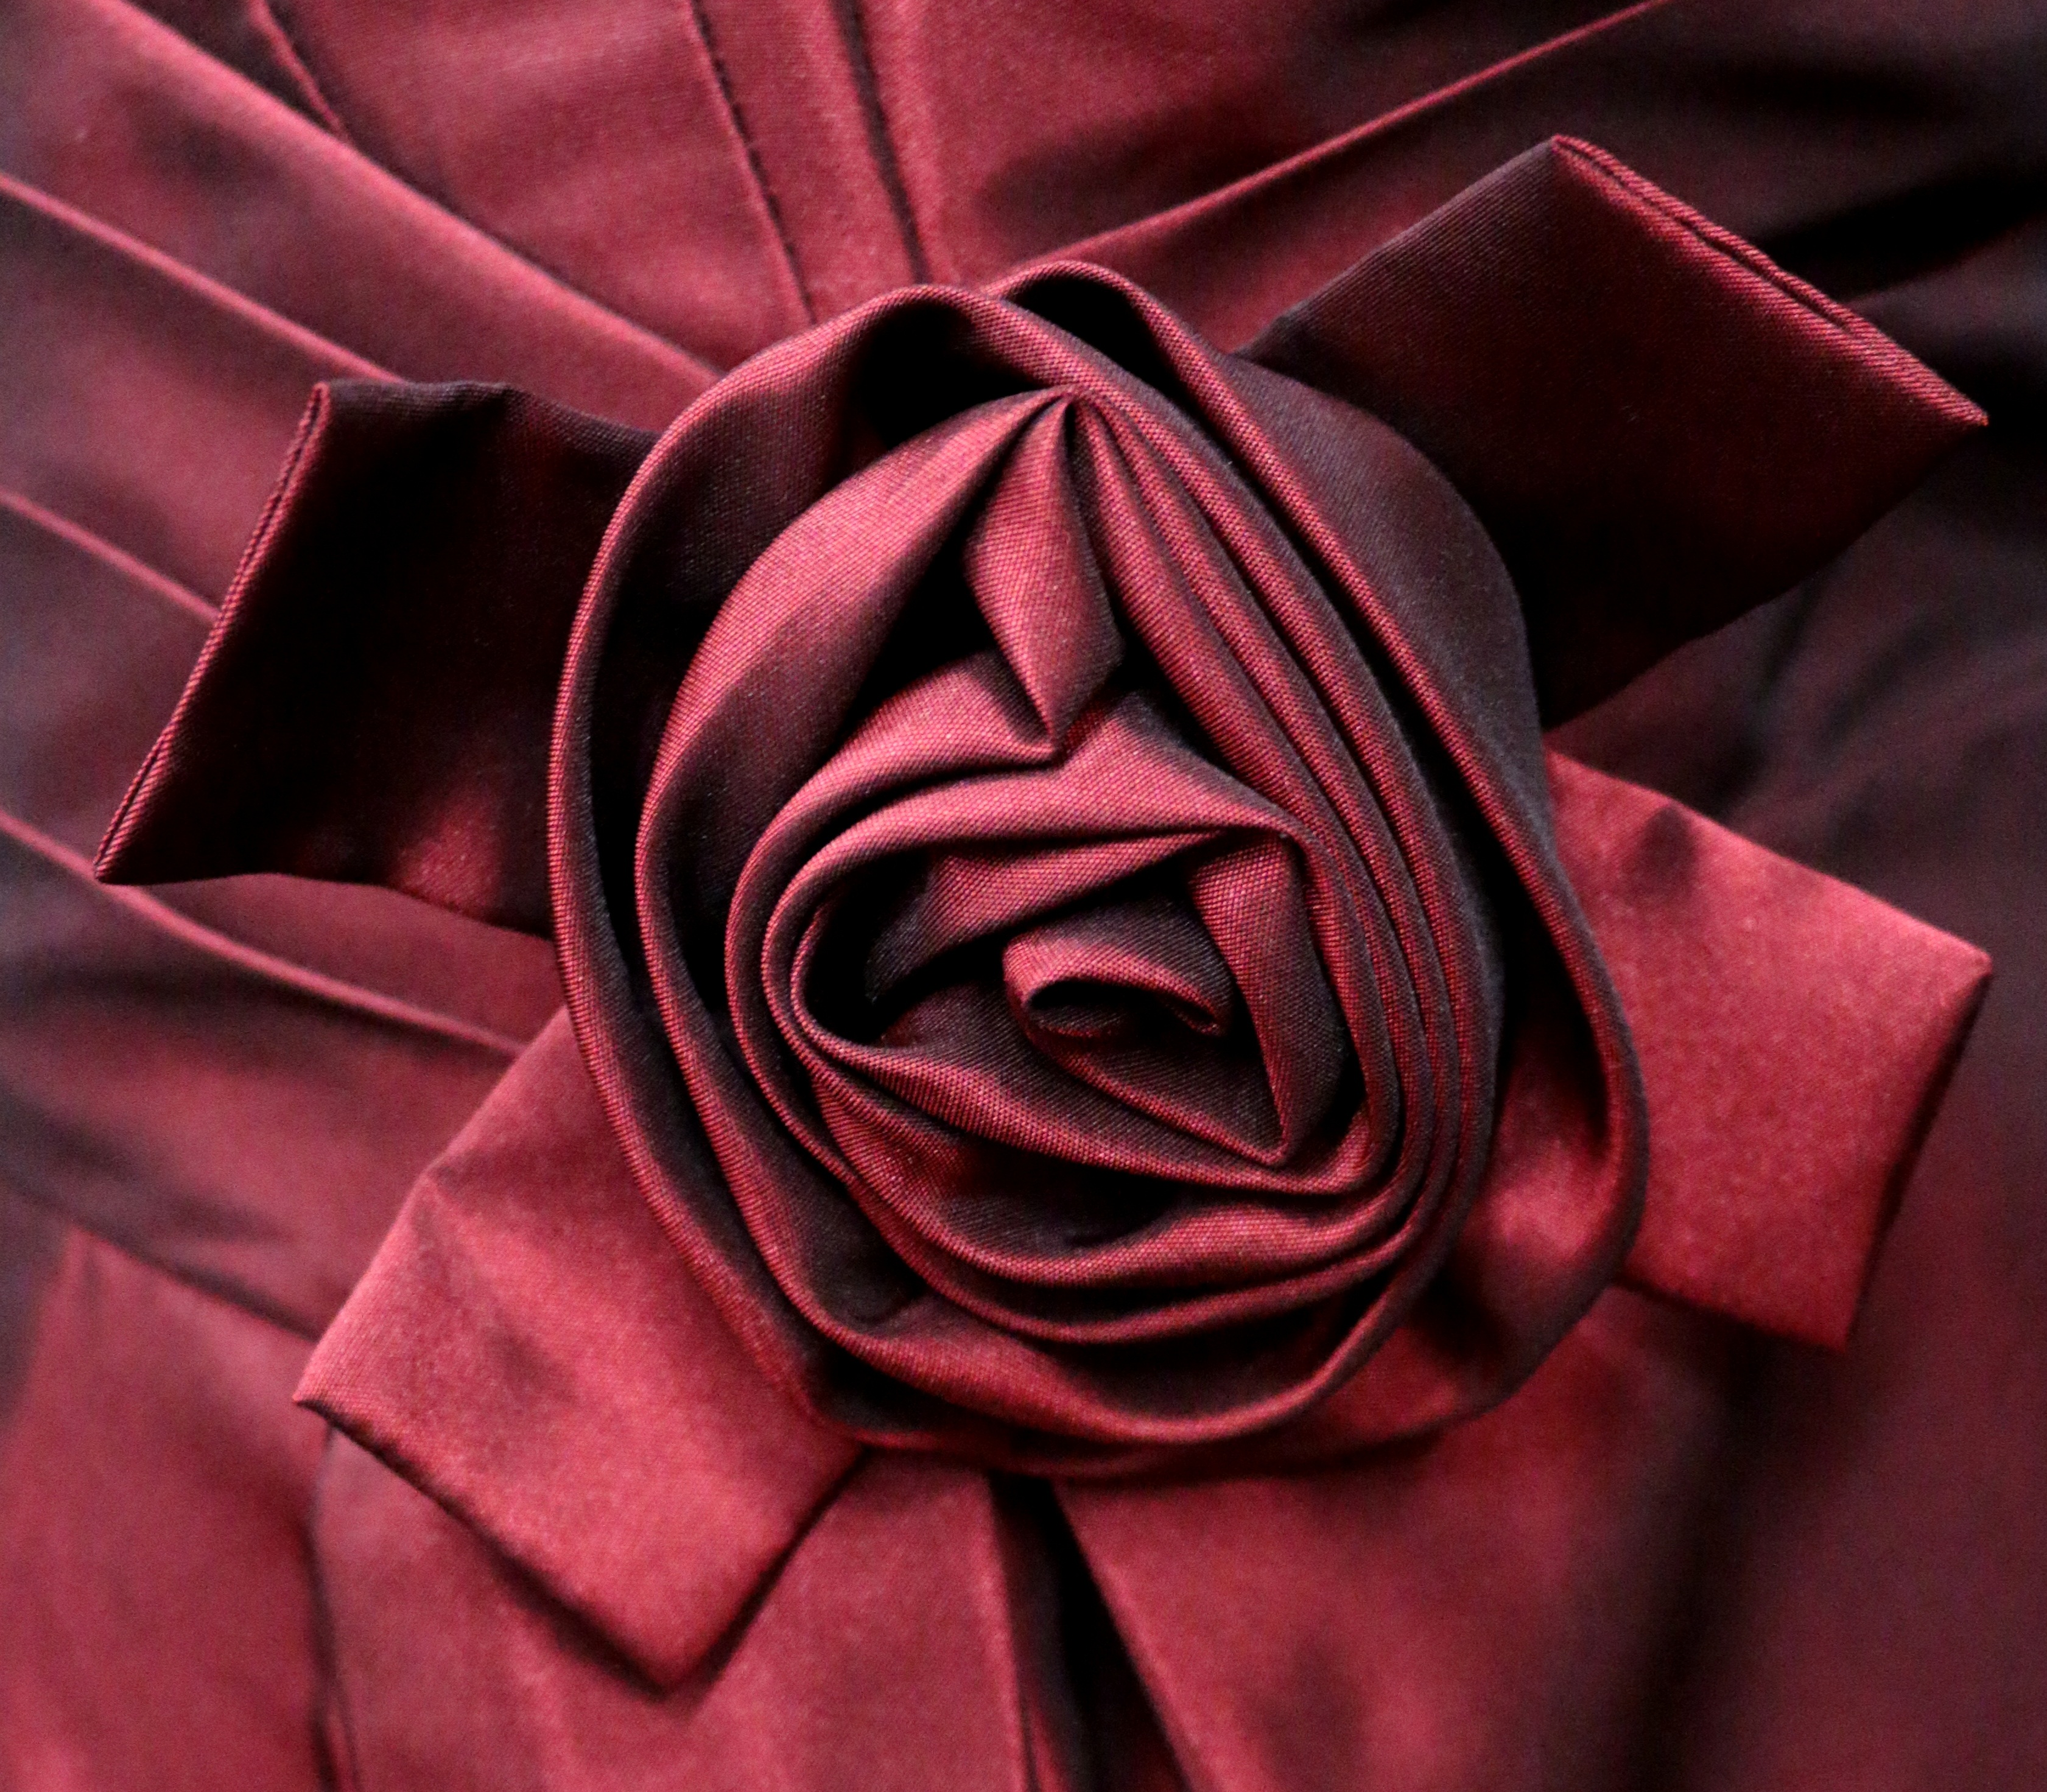
plant, flower, petal, rose, red, fashion, pink, fabric, close up, textile, couture, satin